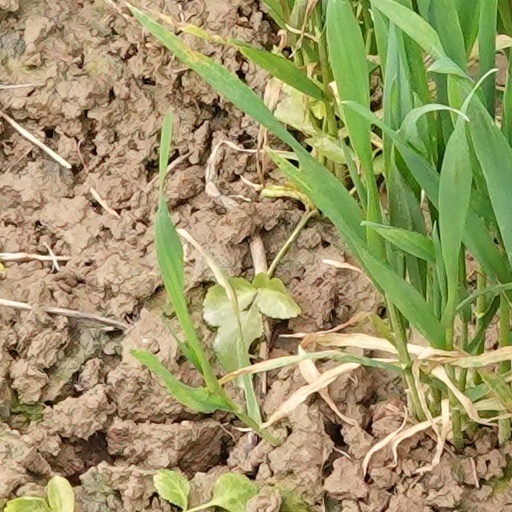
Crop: wheat